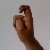
The image shows a hand gesture representing the letter 'X' in Indian Sign Language.